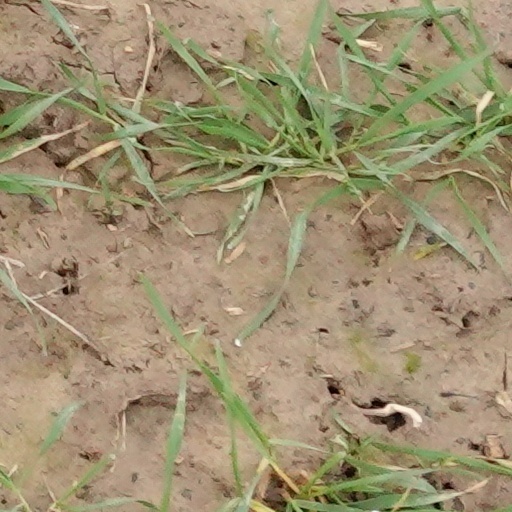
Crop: wheat